Konkani people

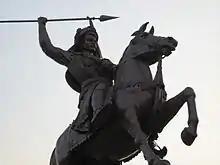
"Baji Rao I", the second Peshwa of the Maratha Empire, was a Konkani and belonged to the Chitpavan community

In 1350CE, Goa was conquered by the Bahmani Sultanate of Turkic origin. However, in 1370, the Vijayanagara Empire, a resurgent Hindu empire situated at modern day Hampi, reconquered the area. The Vijayanagara rulers held on to Goa for nearly 100 years, during which its harbours were important landing places for Arabian horses on their way to Hampi to strengthen the Vijayanagara cavalry. In 1469, however, Goa was reconquered, by the Bahmani Sultans. When this dynasty broke up in 1492, Goa became a part of Adil Shah's Bijapur Sultanate, who made Goa Velha their second capital.